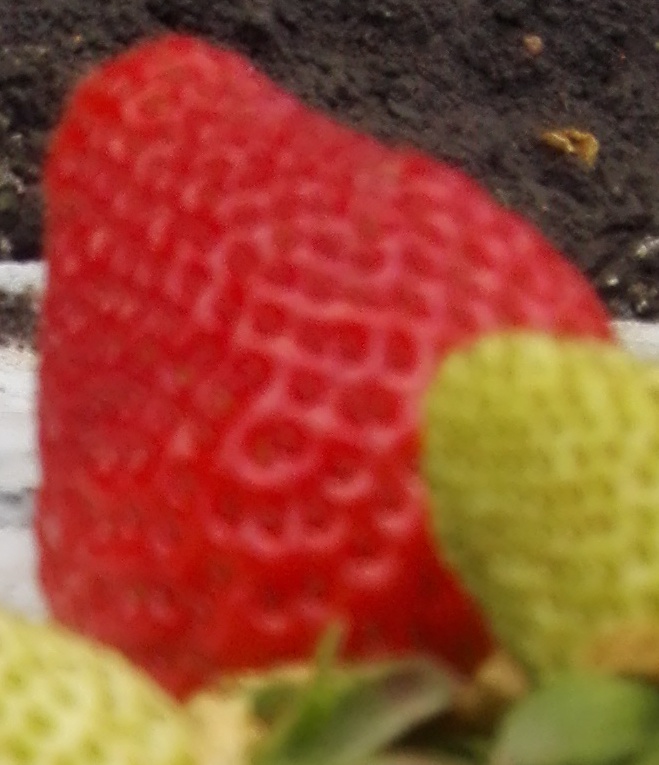
Label: Strawberry